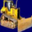
Label: tractor